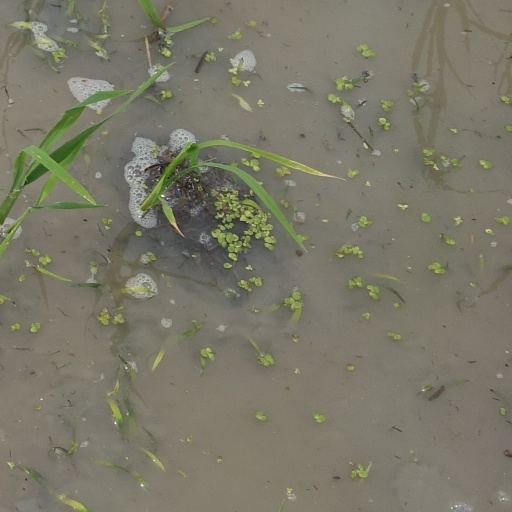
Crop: rice